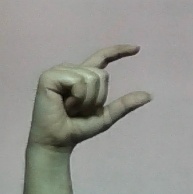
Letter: dal